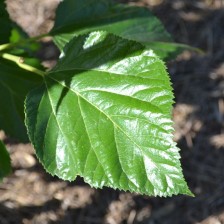
Variety: ChiangMaiBuriram60